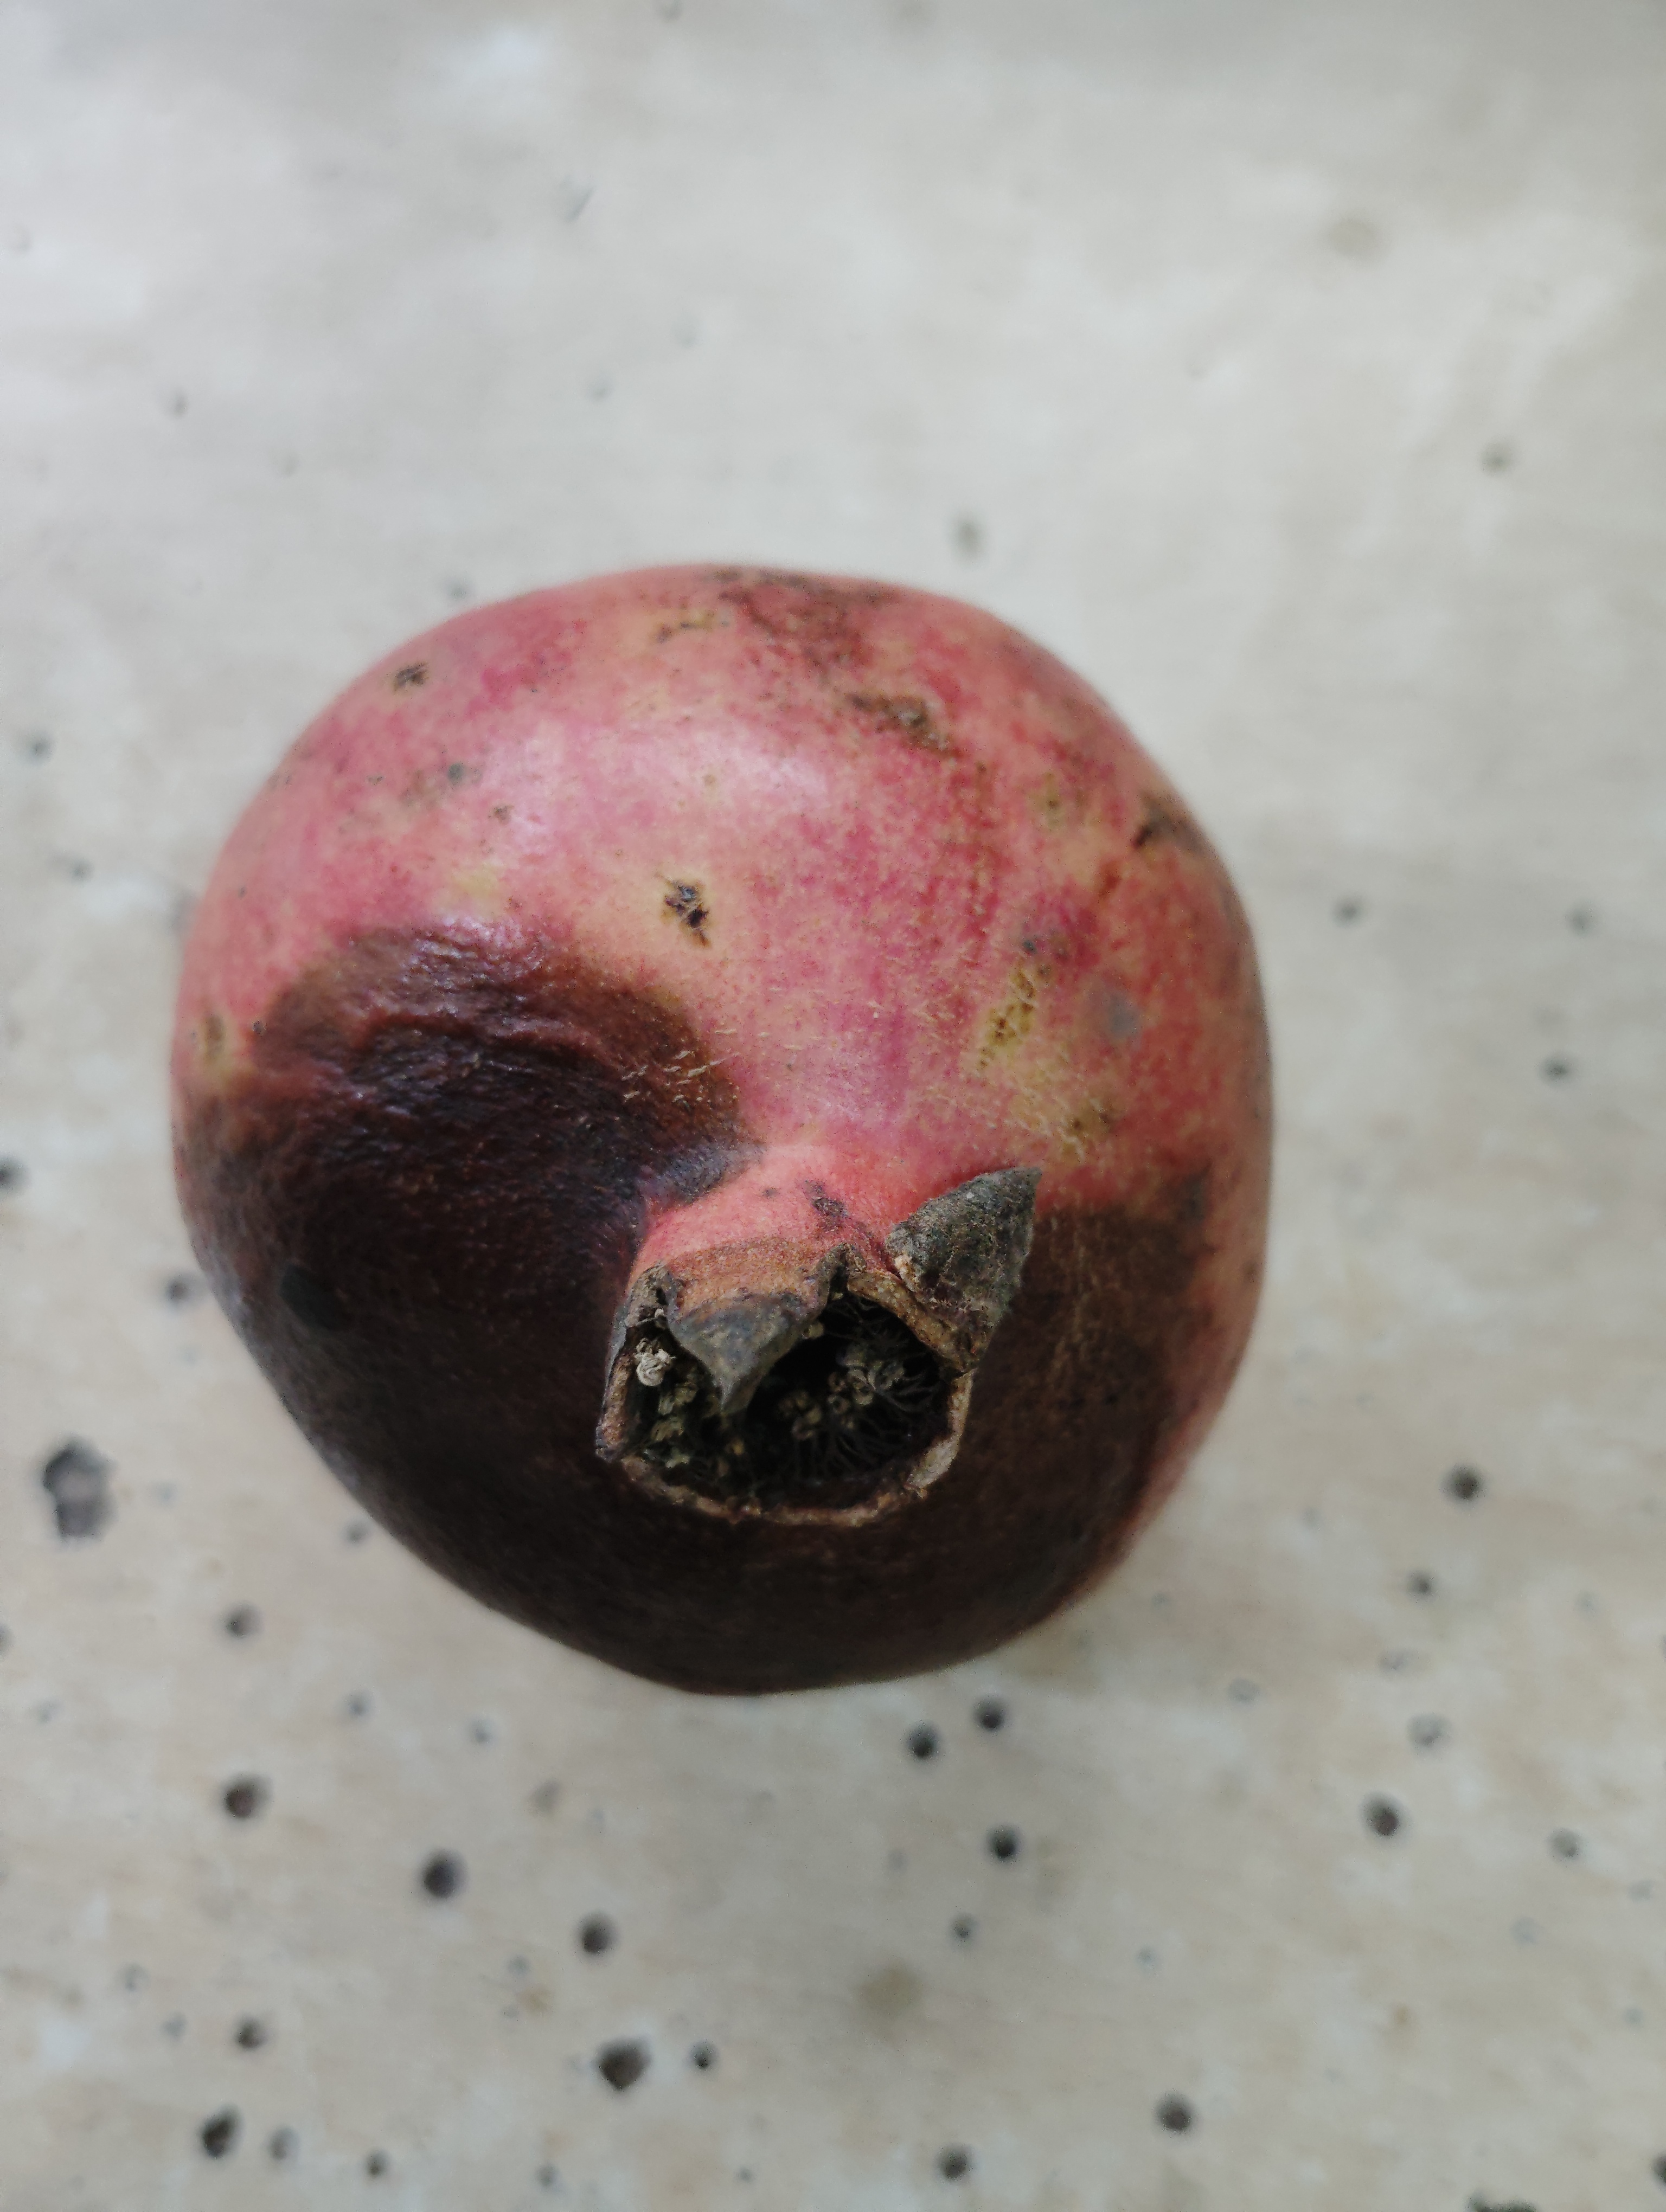
Label: Minor Defect